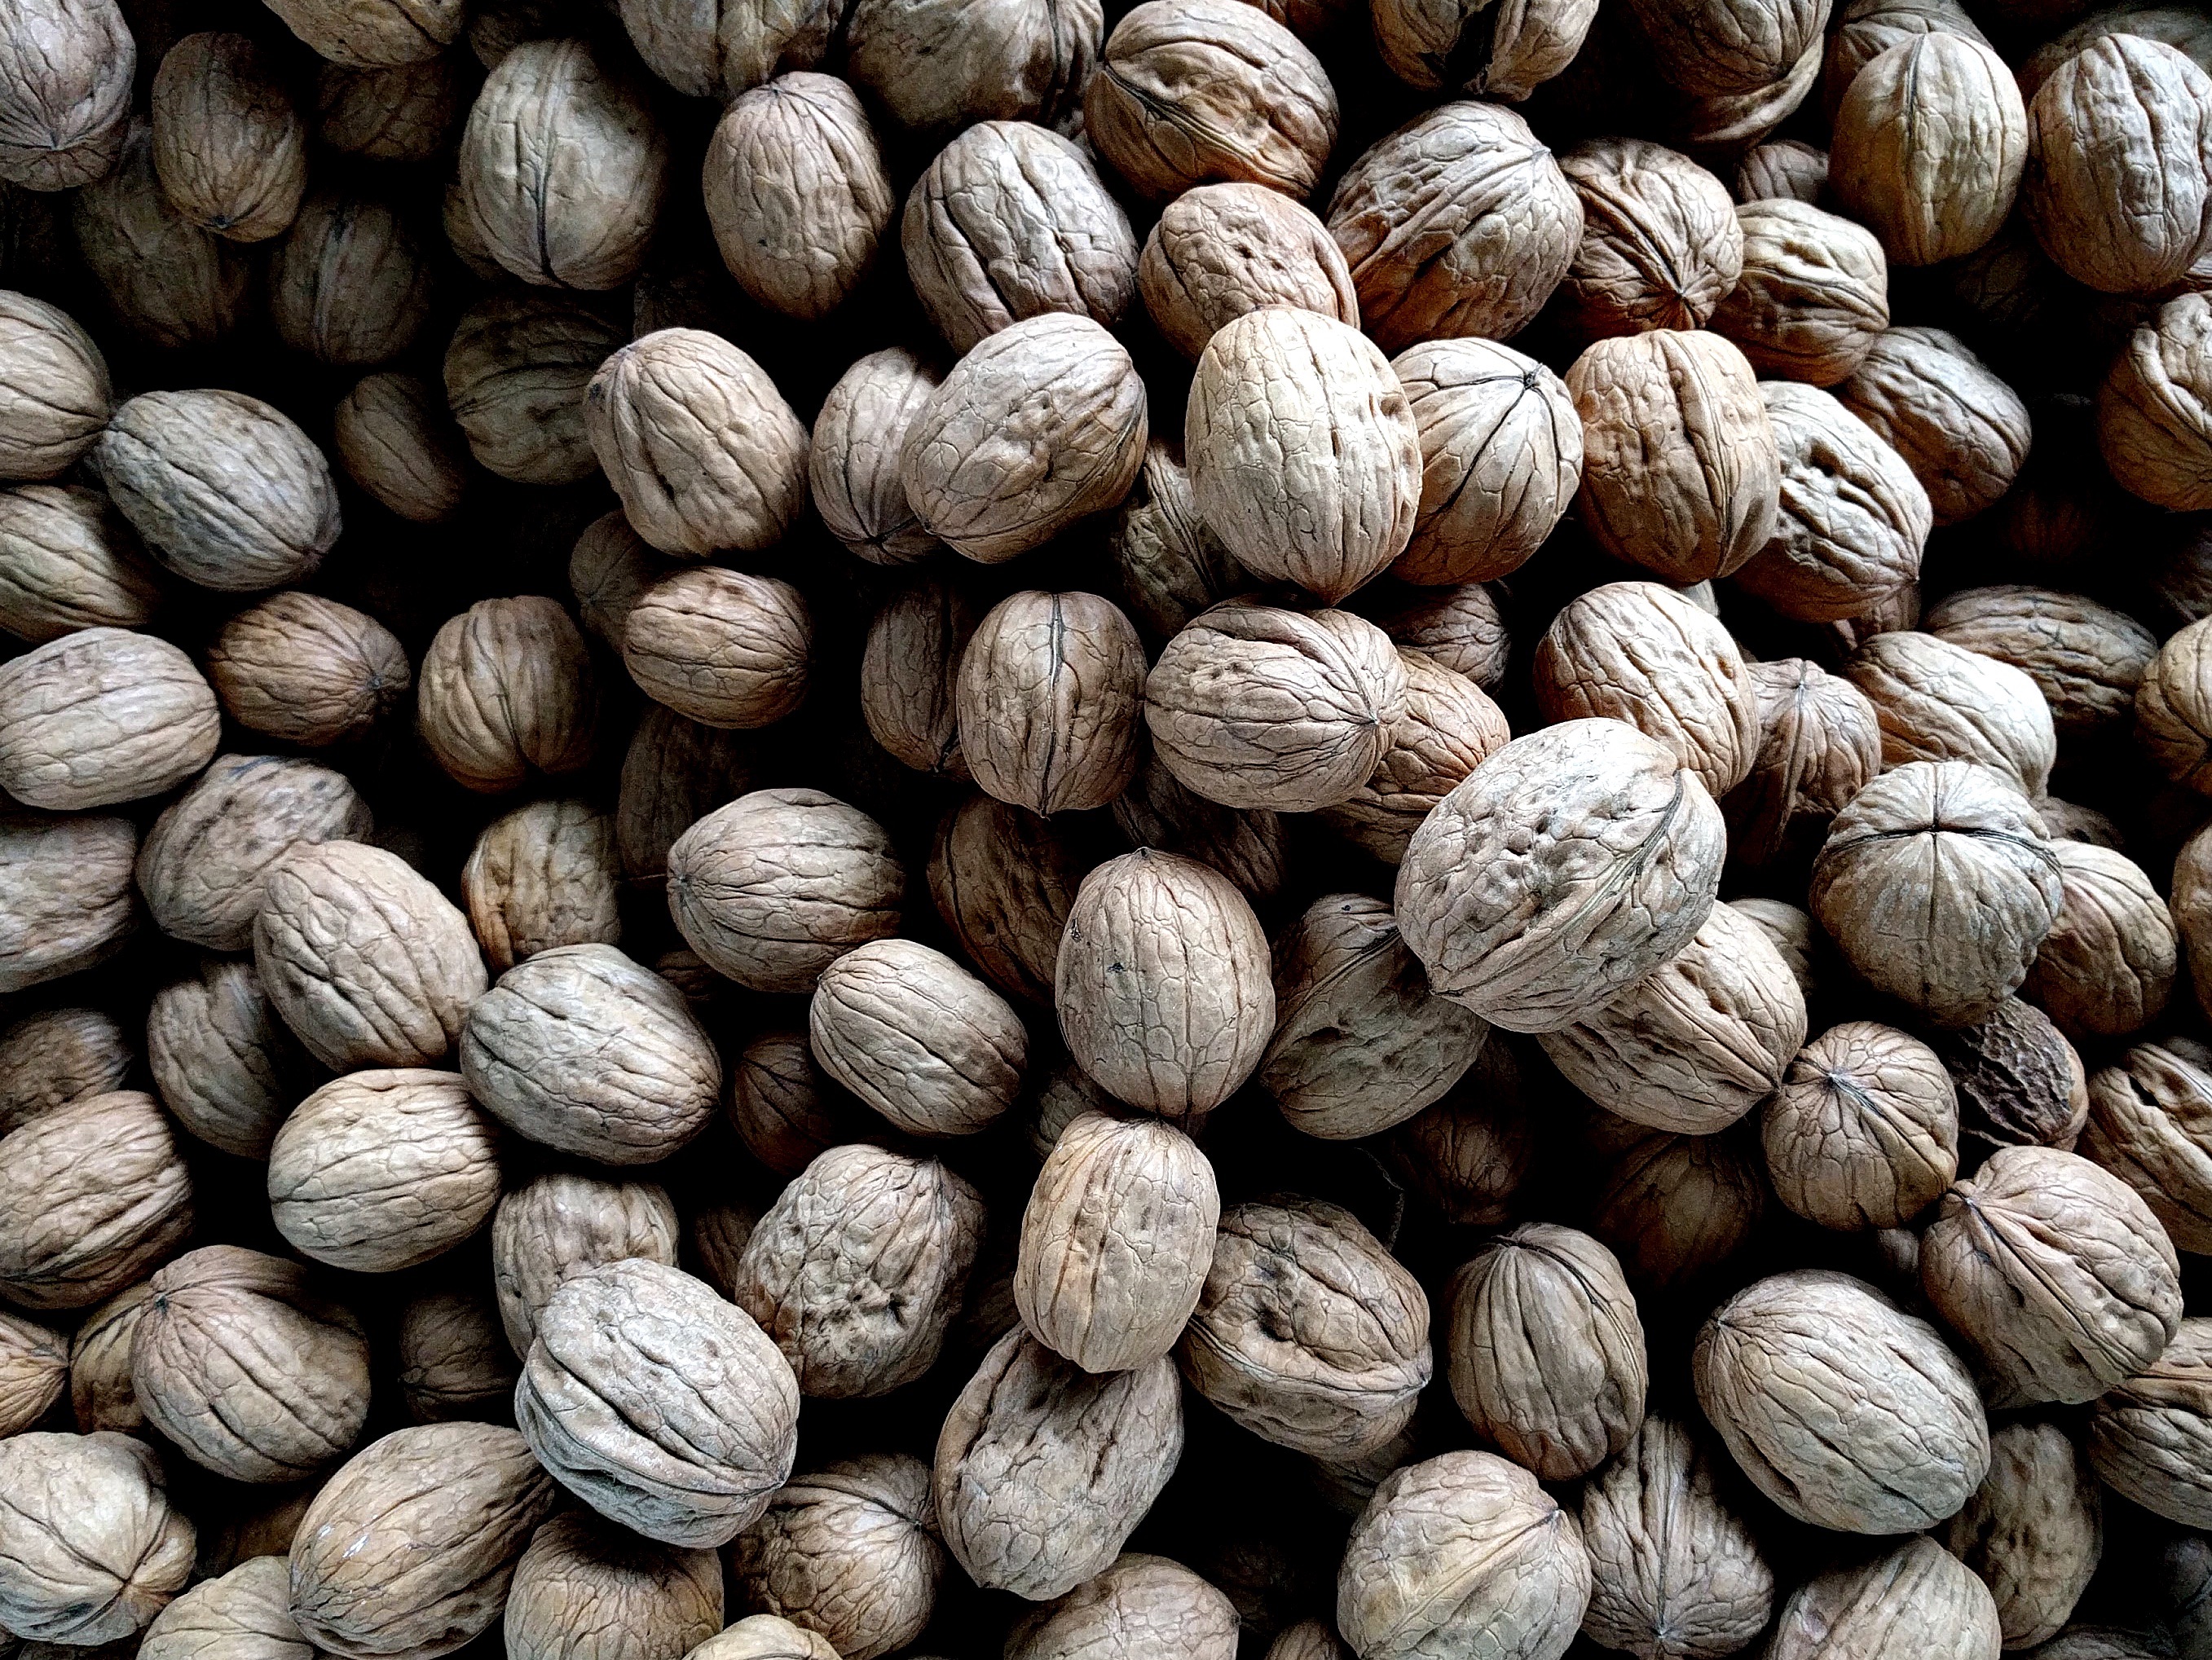
food, produce, nut, walnut, caffeine, hazelnut, sunflower seed, nuts seeds